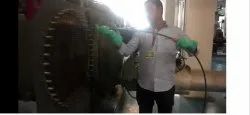
Label: Heat_Exchange_Tube_Cleaning_Service